Die Tageszeitung

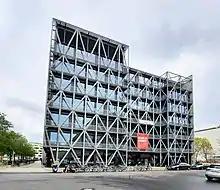
taz, die Tageszeitung's new head office building in Friedrichstraße, Kreuzberg, Berlin, Germany

"Die Tageszeitung" was established in 1978. From the beginning, "Die Tageszeitung" was intended to be an alternative to the mainstream press, in its own words: "irreverent, commercially independent, intelligent and entertaining." One expression of its alternative approach to journalism was the payment of unified salaries for all employees until 1991. Nowadays, employees in highly responsible positions receive bonuses. Still, salaries of managers paid by "Die Tageszeitung" are considerably lower than what is paid in the rest of the industry.